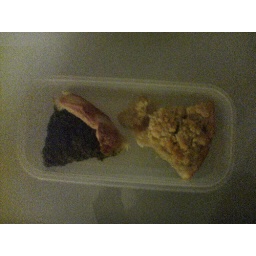
Dinner for the evening was a lovely spinach and goat cheese tart followed by my famous apple crumble.